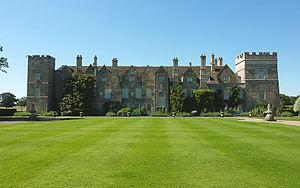
Peregrine Bertie, 2ᵉ duc d'Ancaster et Kesteven PC - 1ᵉʳ janvier 1742)), titré L'honorable Peregrine Bertie entre 1686 et 1704, Lord Willoughby de Eresby entre 1704 et 1715 et le marquis de Lindsey entre 1715 et 1723, est un noble et un homme d'État britannique.